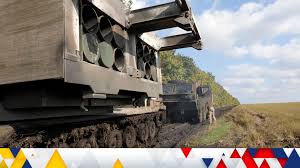
Label: Self Propelled Artillery